Masakazu Kawabe

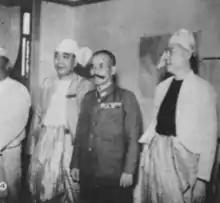
General Masakazu Kawabe with Burmese leaders during his time as commander of the Japanese Burma Area Army, Rangoon 1943.

In March 1943, Kawabe was transferred to the southern front as Commander in Chief of the Burma Area Army. Arriving in Burma he was convinced to support Renya Mutaguchi, commander of the 15th Army and an old comrade-in-arms, in his plans for a pre-emptive attack against British forces at Imphal. The goal of this offensive was to disrupt the Allied build-up in that area, and perhaps, if all went well, make way for an invasion of Assam and British India. This plan was strongly opposed by most of Kawabe's commanders as well as Masazumi Inada, Vice-Chief of Staff of the Southern Expeditionary Army based in Singapore. Especially the difficult supply situation was thought to be a major obstacle. However, in October 1943, Inada was removed from his position due to a diplomatic incident with Thailand and in December the plan was approved by General Hisaichi Terauchi and Prime Minister Hideki Tōjō on the understanding the operation would be a purely defensive one.